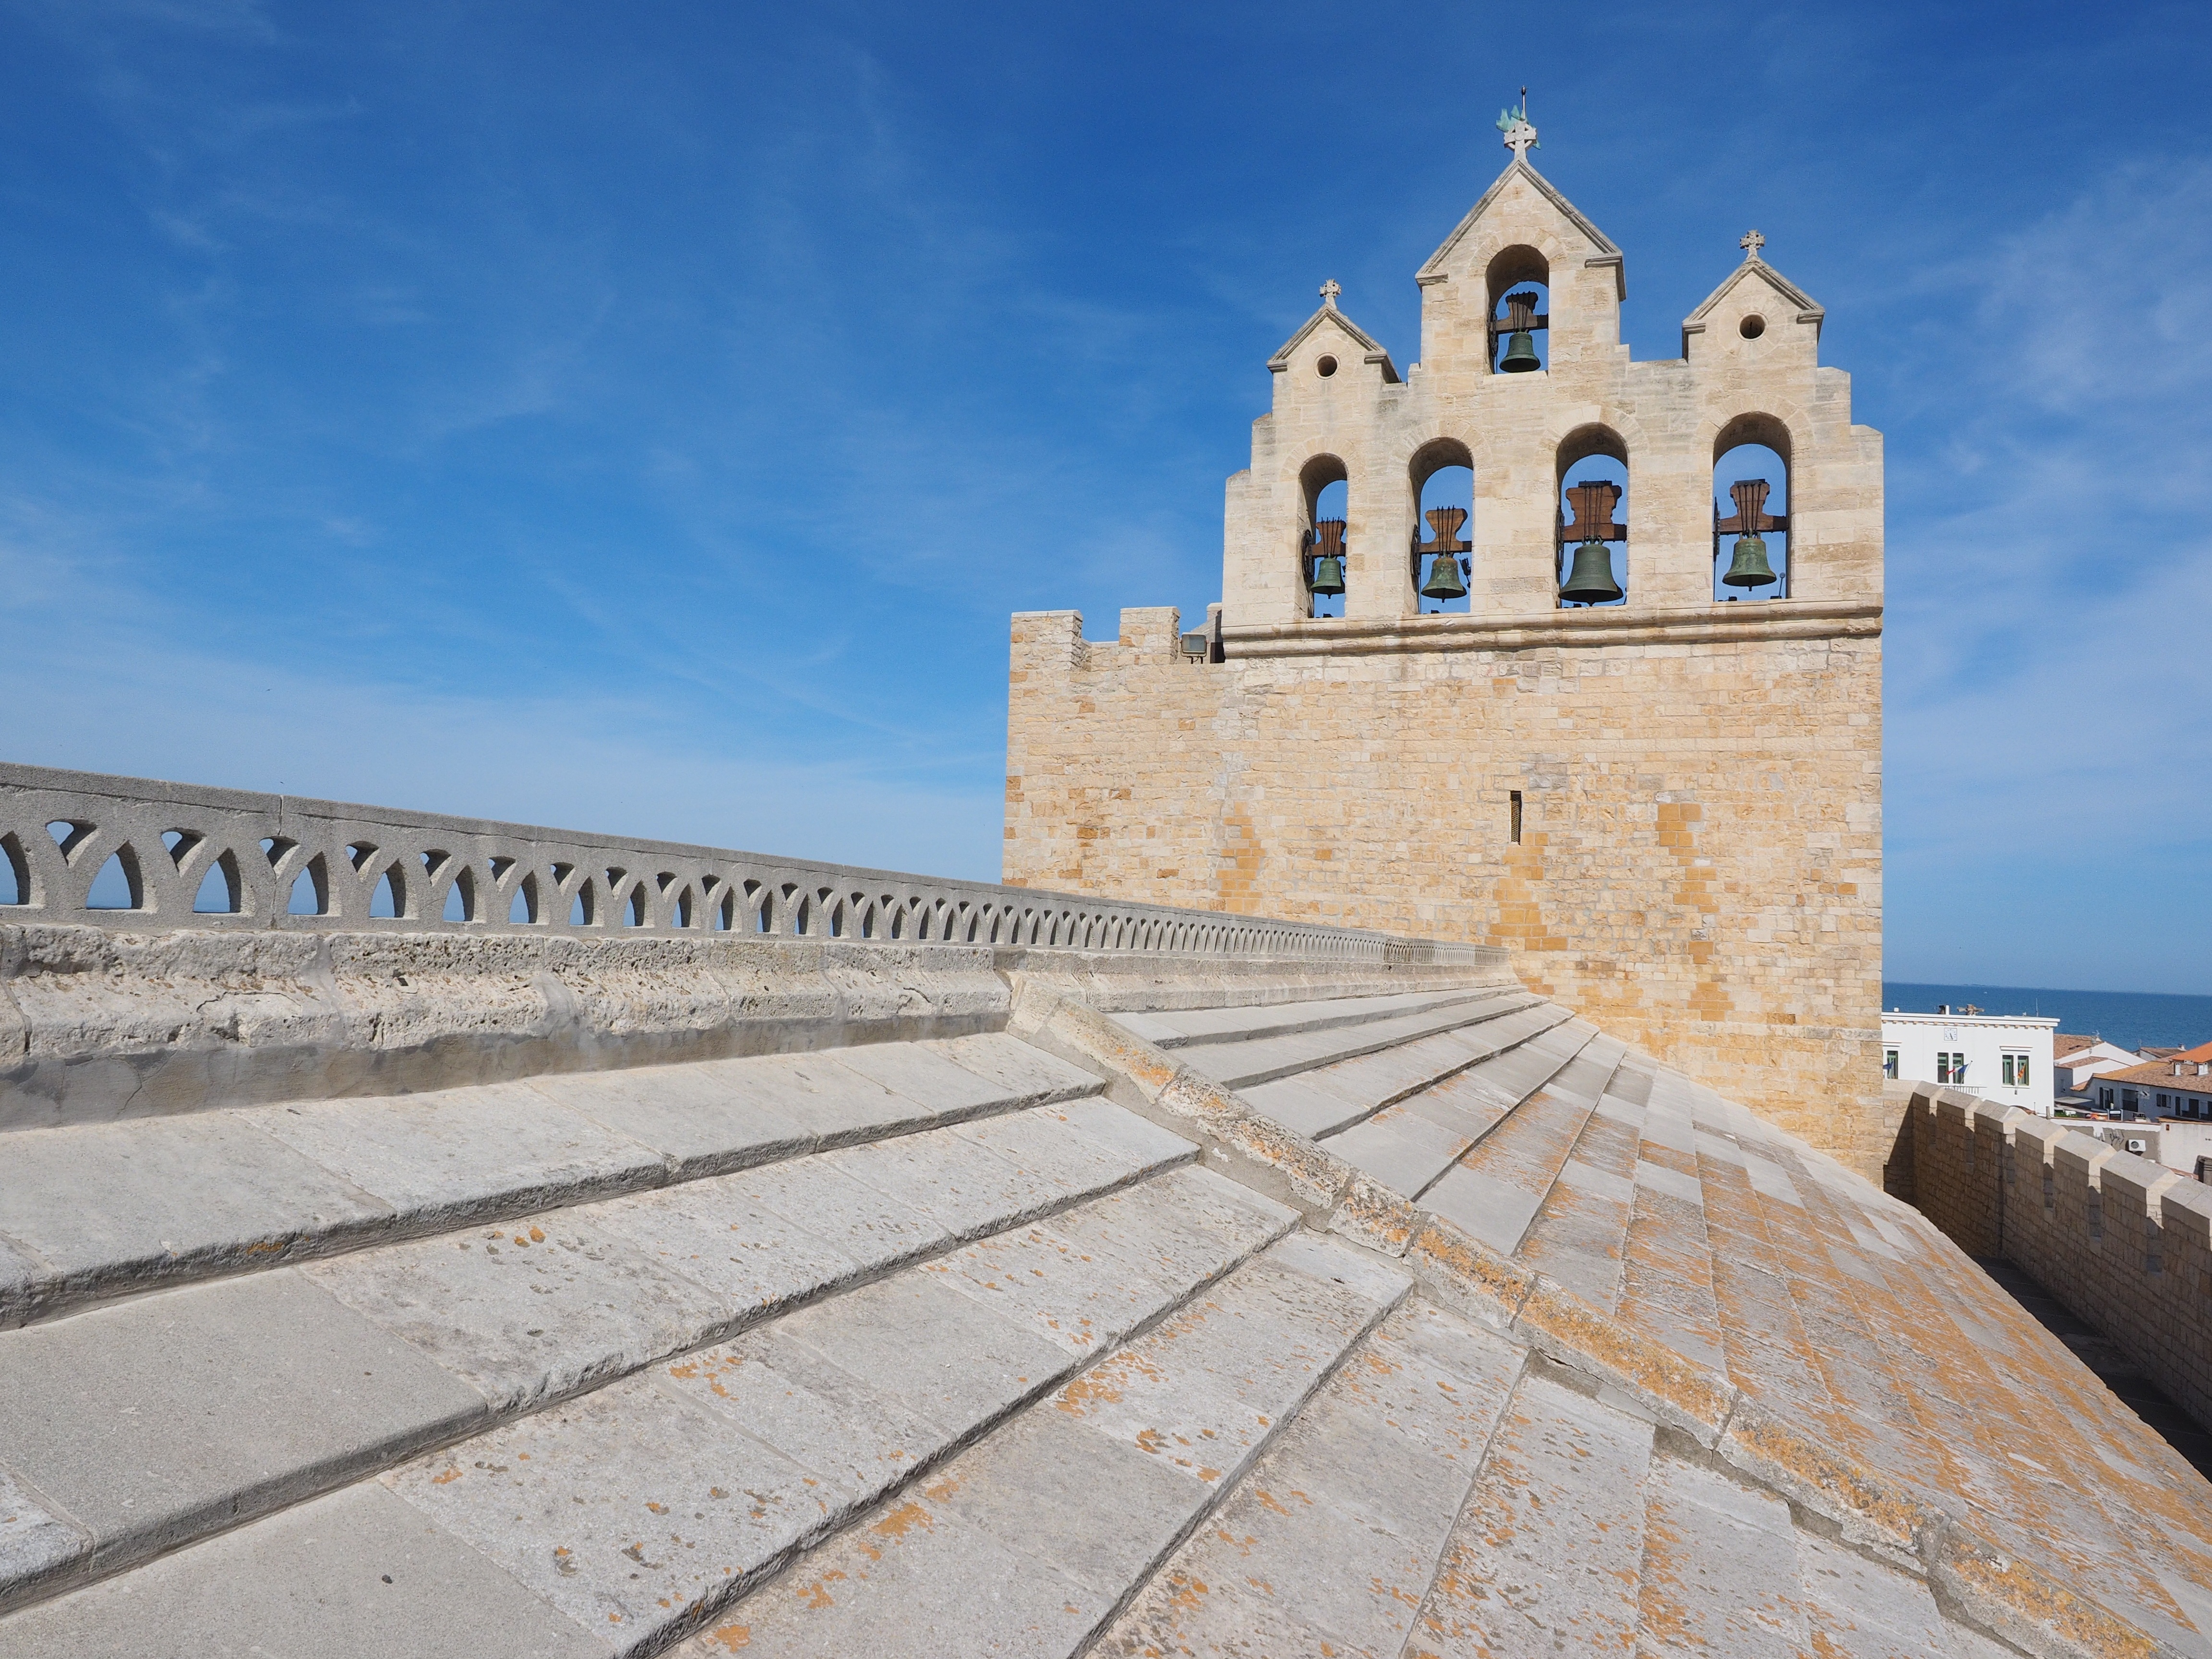
sea, coast, architecture, building, wall, monument, france, tower, landmark, church, fortification, place of worship, bell tower, catholic, monastery, camargue, provence alpes c te d azur, fortified church, place of pilgrimage, church roof, notre dame de la mer, pilgrimage site, saintes maries de la mer, bouches du rh ne, ancient history